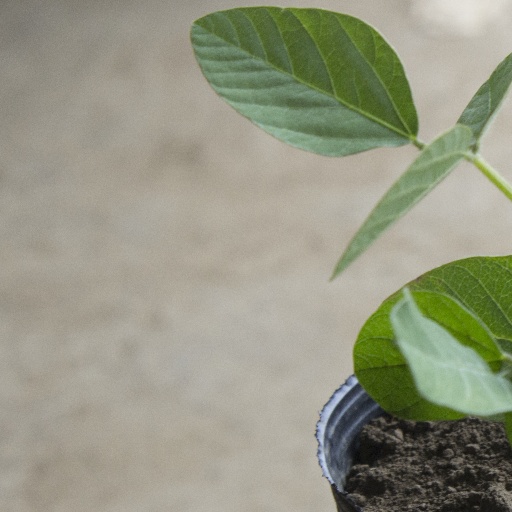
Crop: soybean